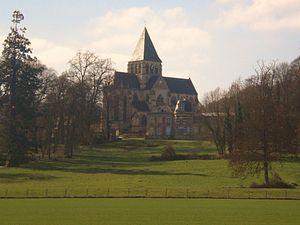
l'église d'agnetz
Agnetz est une commune française située dans le département de l'Oise, en région Hauts-de-France.